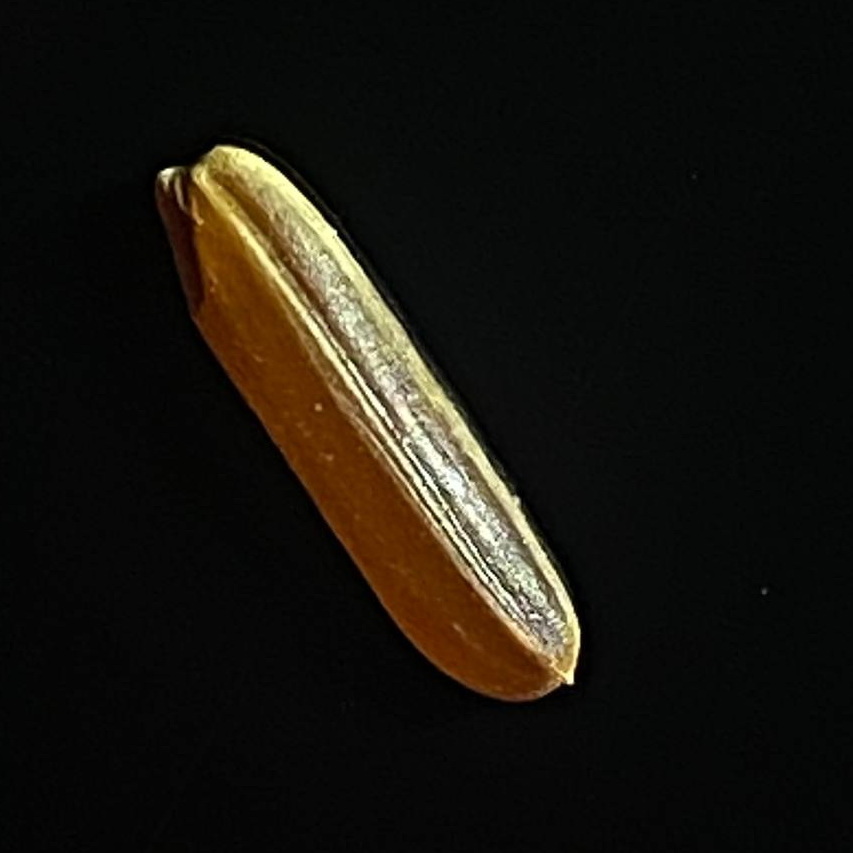
Rice variety: Red_Cargo